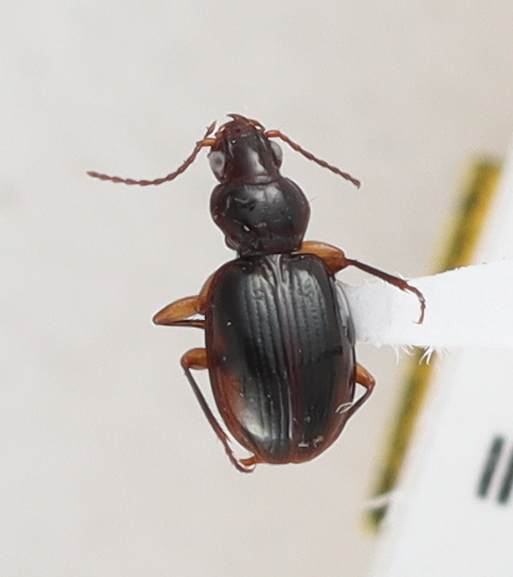
Scientific name: Mecyclothorax konanus
Plot: 8
Trap: E
Collected: 20220727